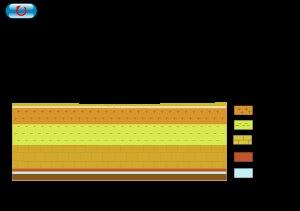
La doline de Bayou Corne est un affaissement de terrain formant un lac et couvrant une surface de plusieurs hectares dans une zone de marais en Louisiane. Cette doline, un effondrement de terrain formant un abîme, a pour origine l'érosion des parois d'un puits creusé pour fabriquer de la saumure par la Texas Brine Company : l'effondrement d'une des cavernes d'exploitation d'un dôme salin aurait formé brutalement la doline, ou « sinkhole » en anglais, lorsque la paroi latérale se serait écroulée.